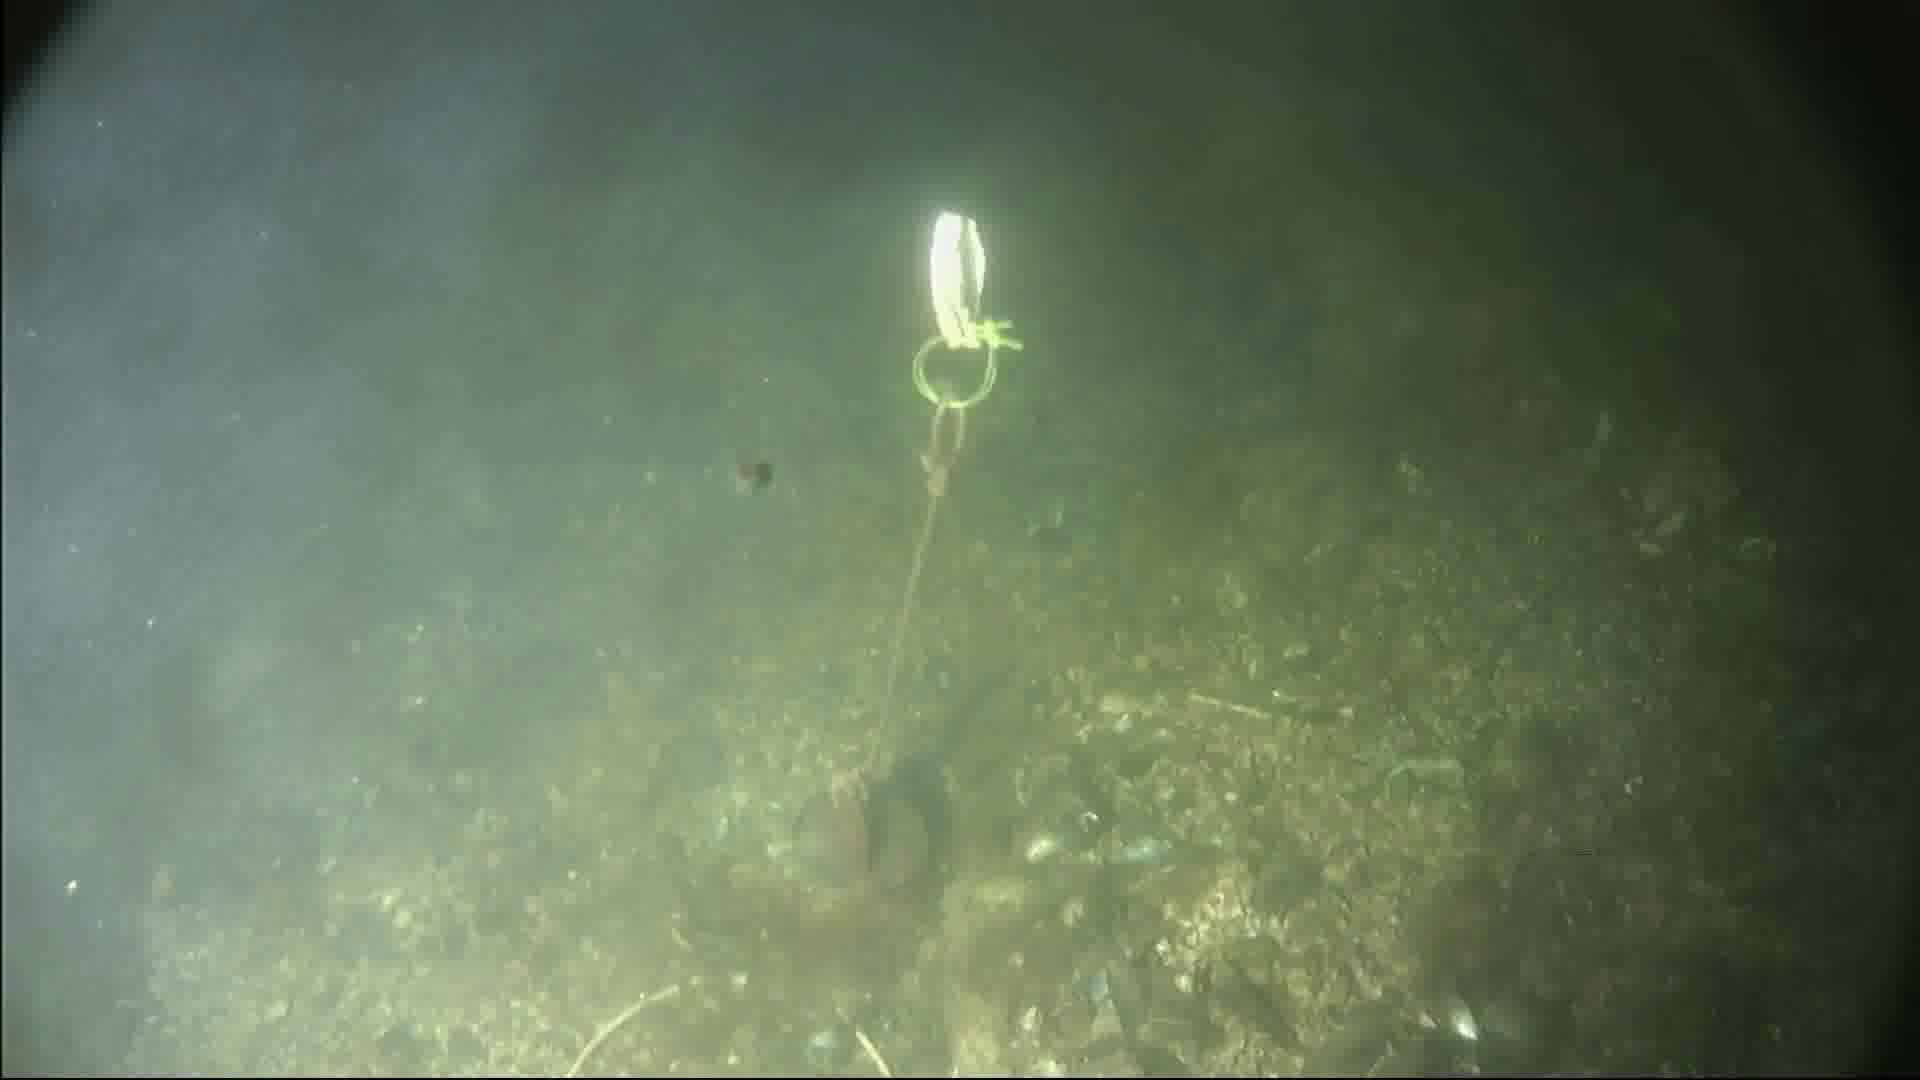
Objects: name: crab